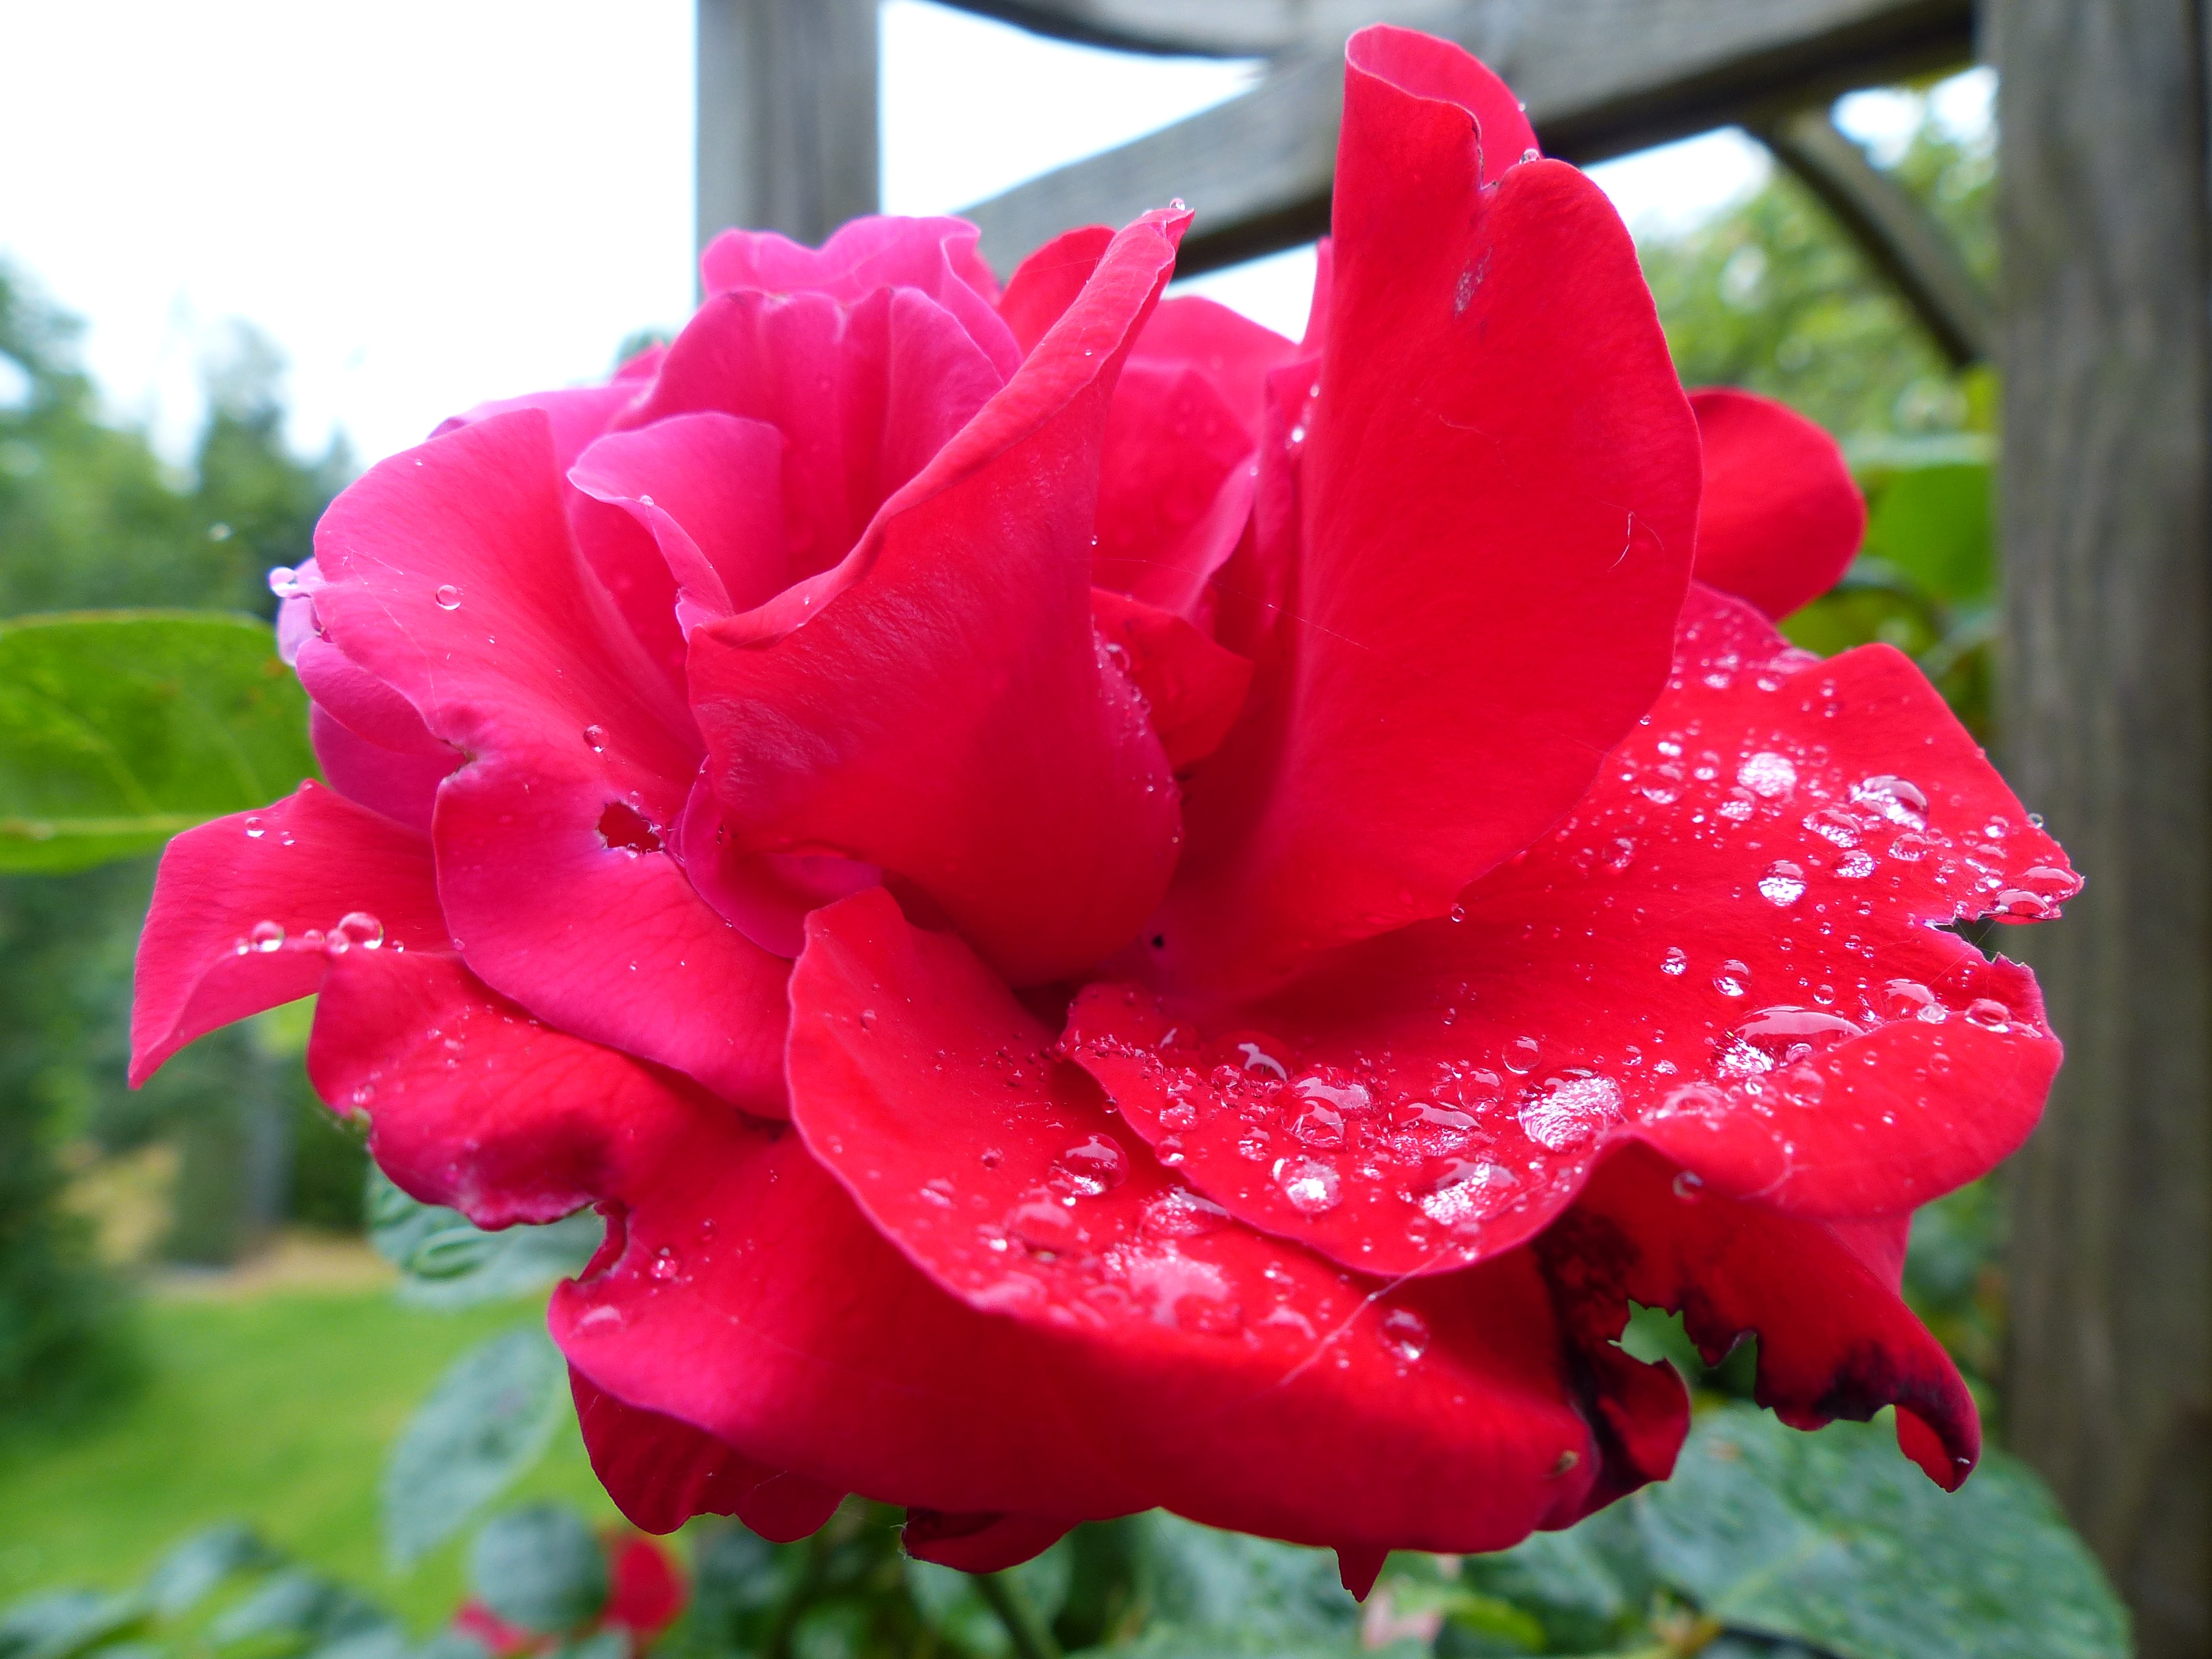
blossom, dew, plant, rain, flower, petal, bloom, love, rose, red, romantic, flora, drip, flowers, moist, drop of water, floribunda, rose bloom, macro photography, valentine's day, flowering plant, garden roses, rose family, land plant